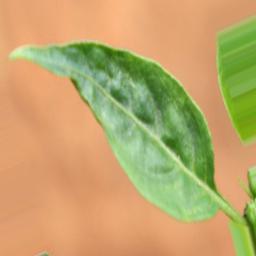
Label: mites_and_trips